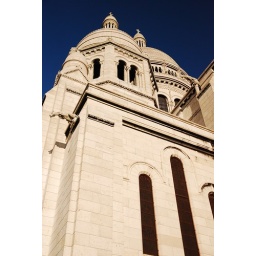
Sacre Coeur against blue sky